List of Boston Red Sox award winners

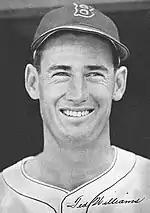
Ted Williams leads the Red Sox in MVP Awards, winning in 1946 and 1949.

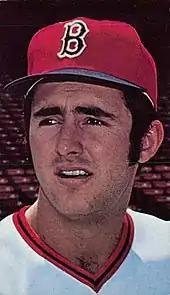
Fred Lynn became the first player in MLB history to win Rookie of the Year and Most Valuable Player in the Same Year.

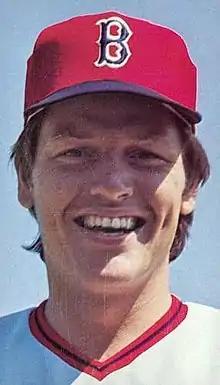
Carlton Fisk became the first ever unanimous choice for the American League Rookie of the Year in 1972.

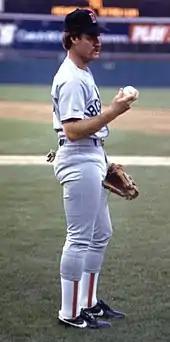
Wade Boggs won eight Silver Slugger Awards with the Red Sox, the most among Red Sox players.

Twenty four different Red Sox players have received Silver Slugger Awards since its inception in 1981. Wade Boggs (3B) and David Ortiz (DH) have the most wins at their respective positions, the only American League players to currently to hold this distinction. Additionally, the 9 wins for Manny Ramirez are the most of any American League outfielder. In 2018 J.D. Martinez was awarded the Silver Slugger for the DH and OF positions, making him the only player to win the award twice in a single season.